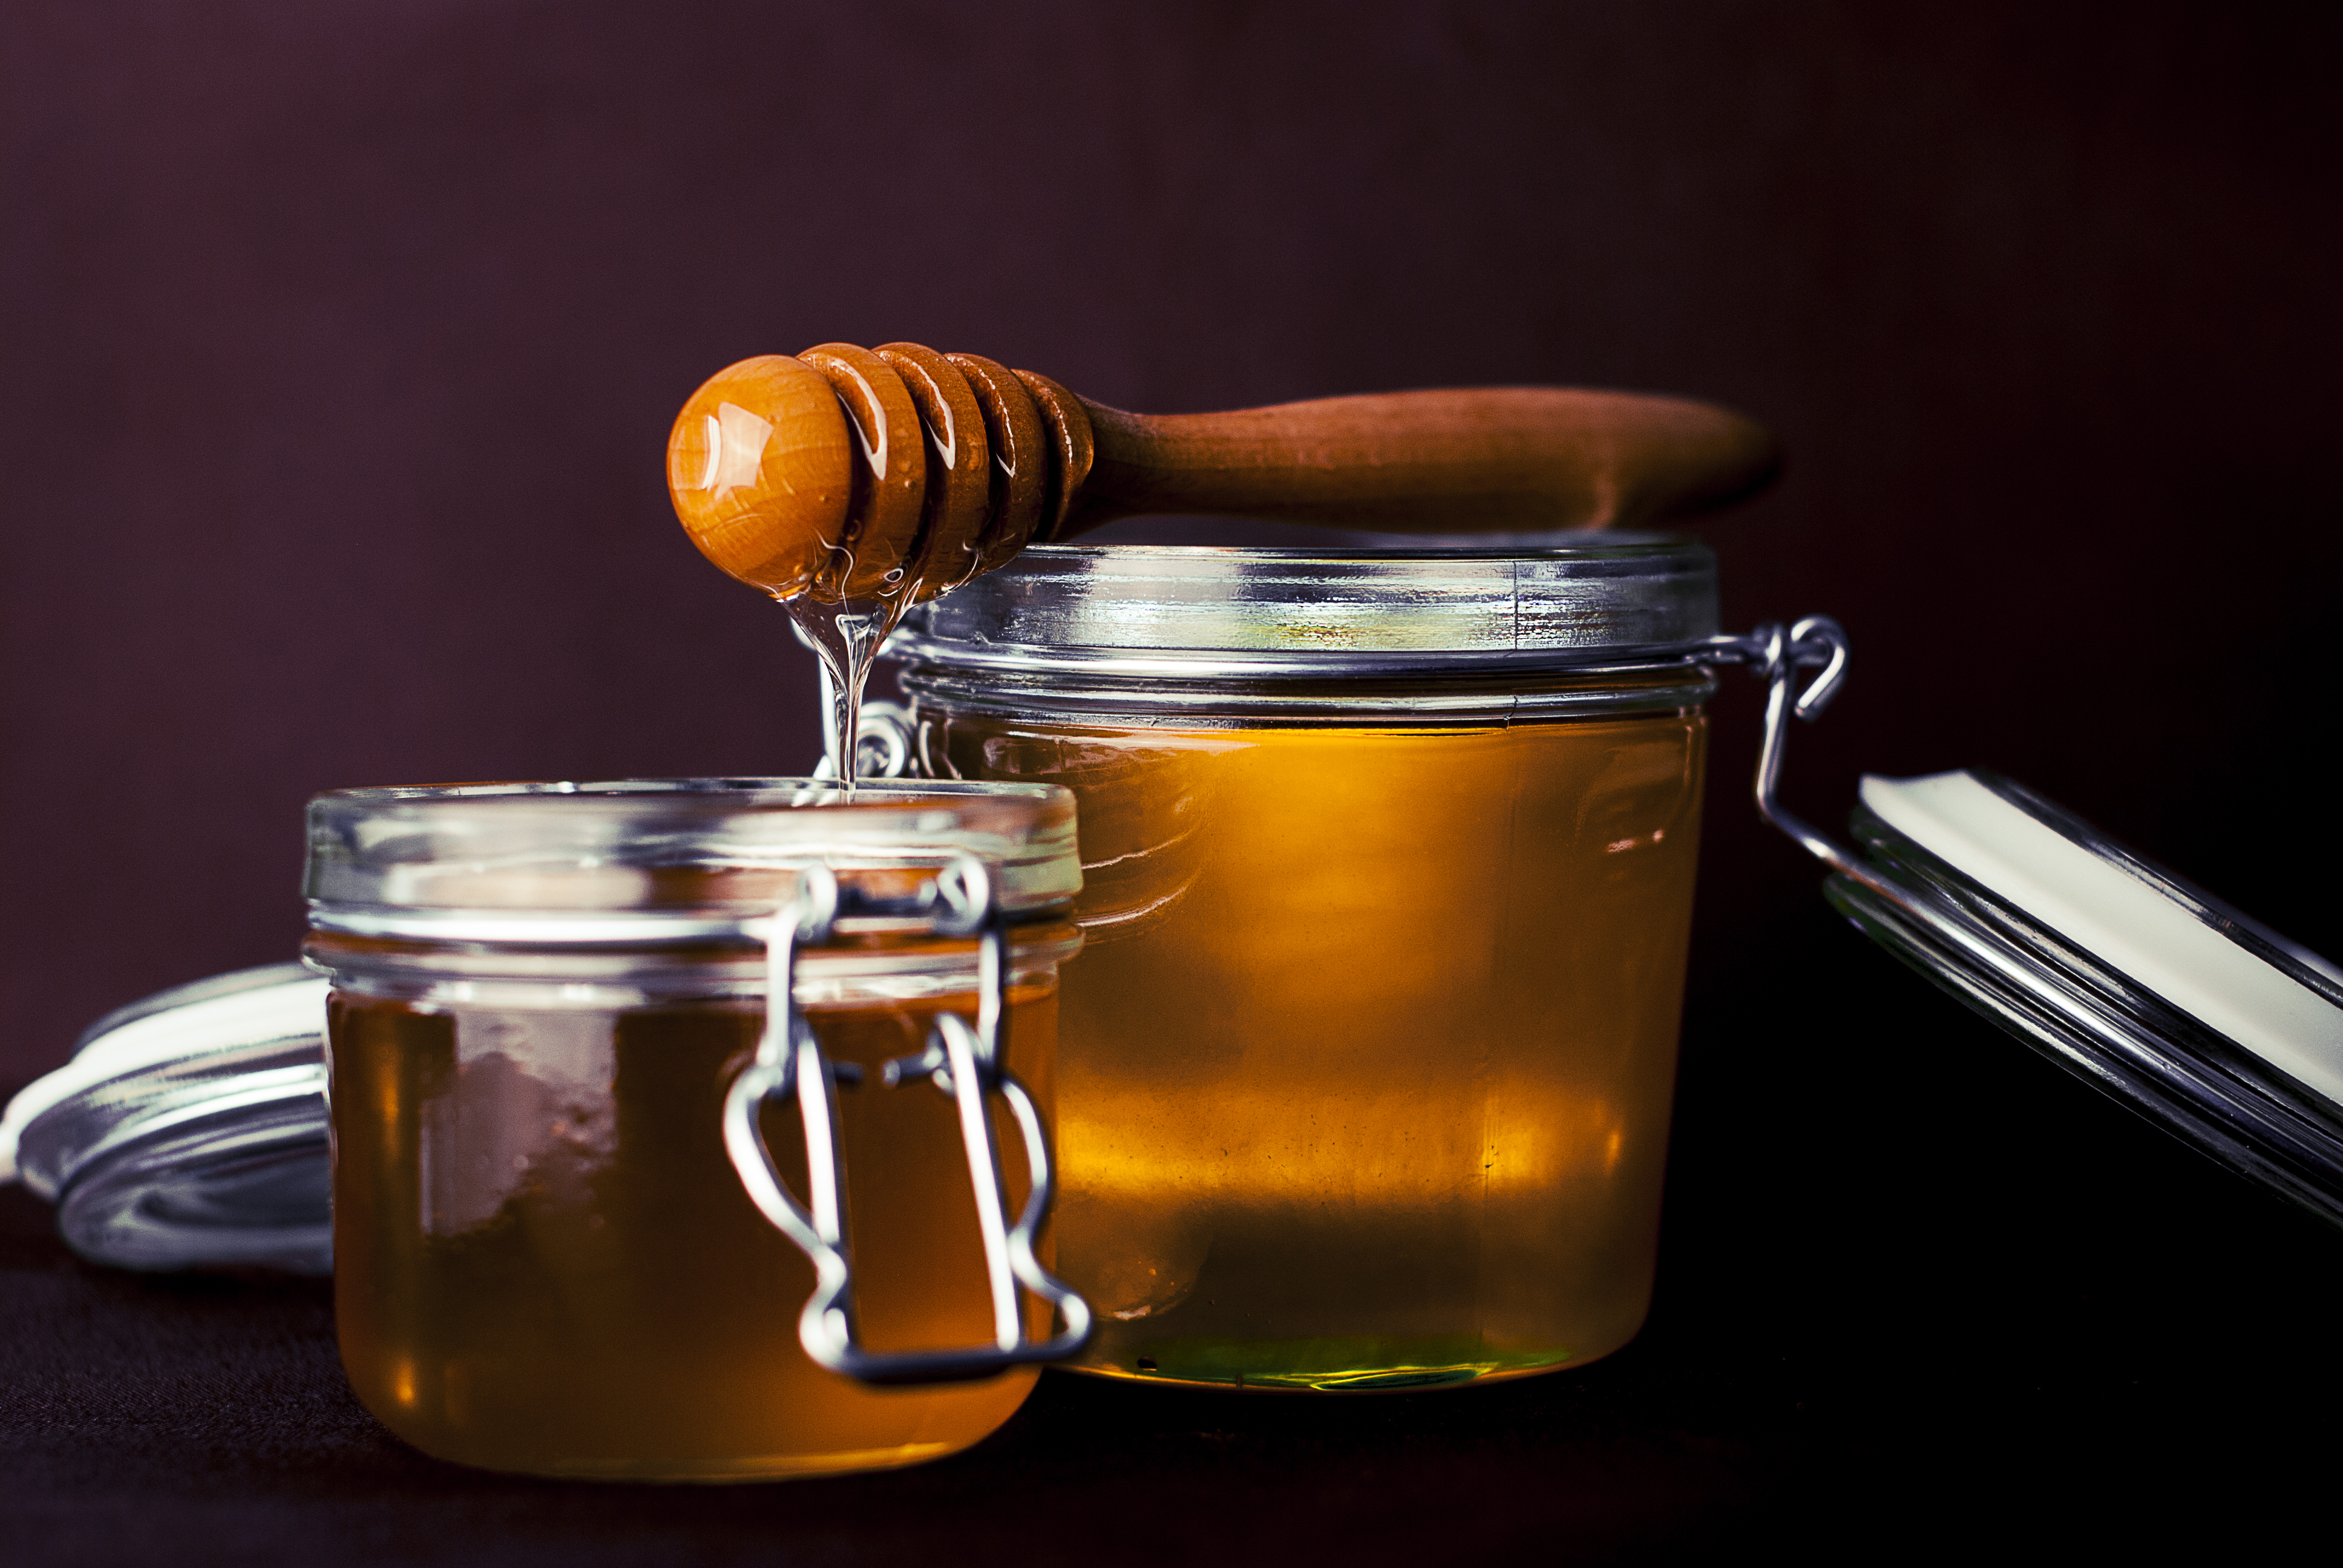
glass, honey, jar, lighting, spoon, canning, still life photography